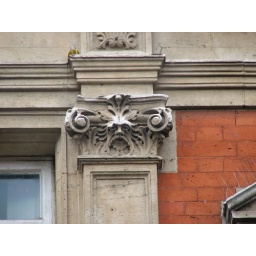
There are numerous Green Men on the Natwest bank building in the high street at Rushden